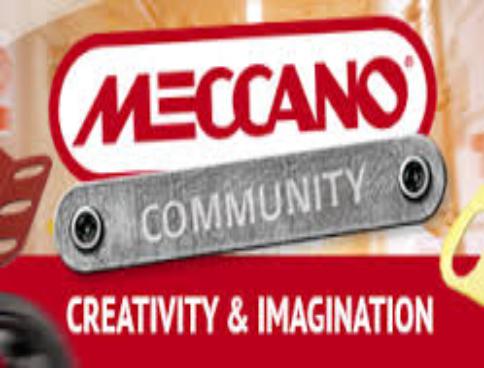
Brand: meccano
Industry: Leisure